N-acylethanolamine acid amide hydrolase

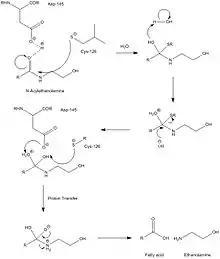
This is the speculated mechanism for the hydrolysis of ethanolamides by NAAA, which is very similar to that of acid ceramise.

Currently, there is little information about NAAA's tertiary structure, due to its low homology to any of the other enzymes in the choloylglycine hydrolase family for which there is significant 3-dimensional structural information. In humans, this enzyme contains 359 residues. NAAA's primary structure is nearly identical to that of acid ceramidase (AC), whose only difference is the substitution of Leu at the 334th residue, for phenylalanine. The enzyme must be N-glycosylated at six sites in order for the enzyme to operate at its maximum activity level, all of which have the peptide sequence, Asn-Xxx-Ser/Thr. Unlike AC, NAAA does not form a heterodimer through disulfide bonds, but rather remains active as two separate cleaved peptides following hydrolysis.